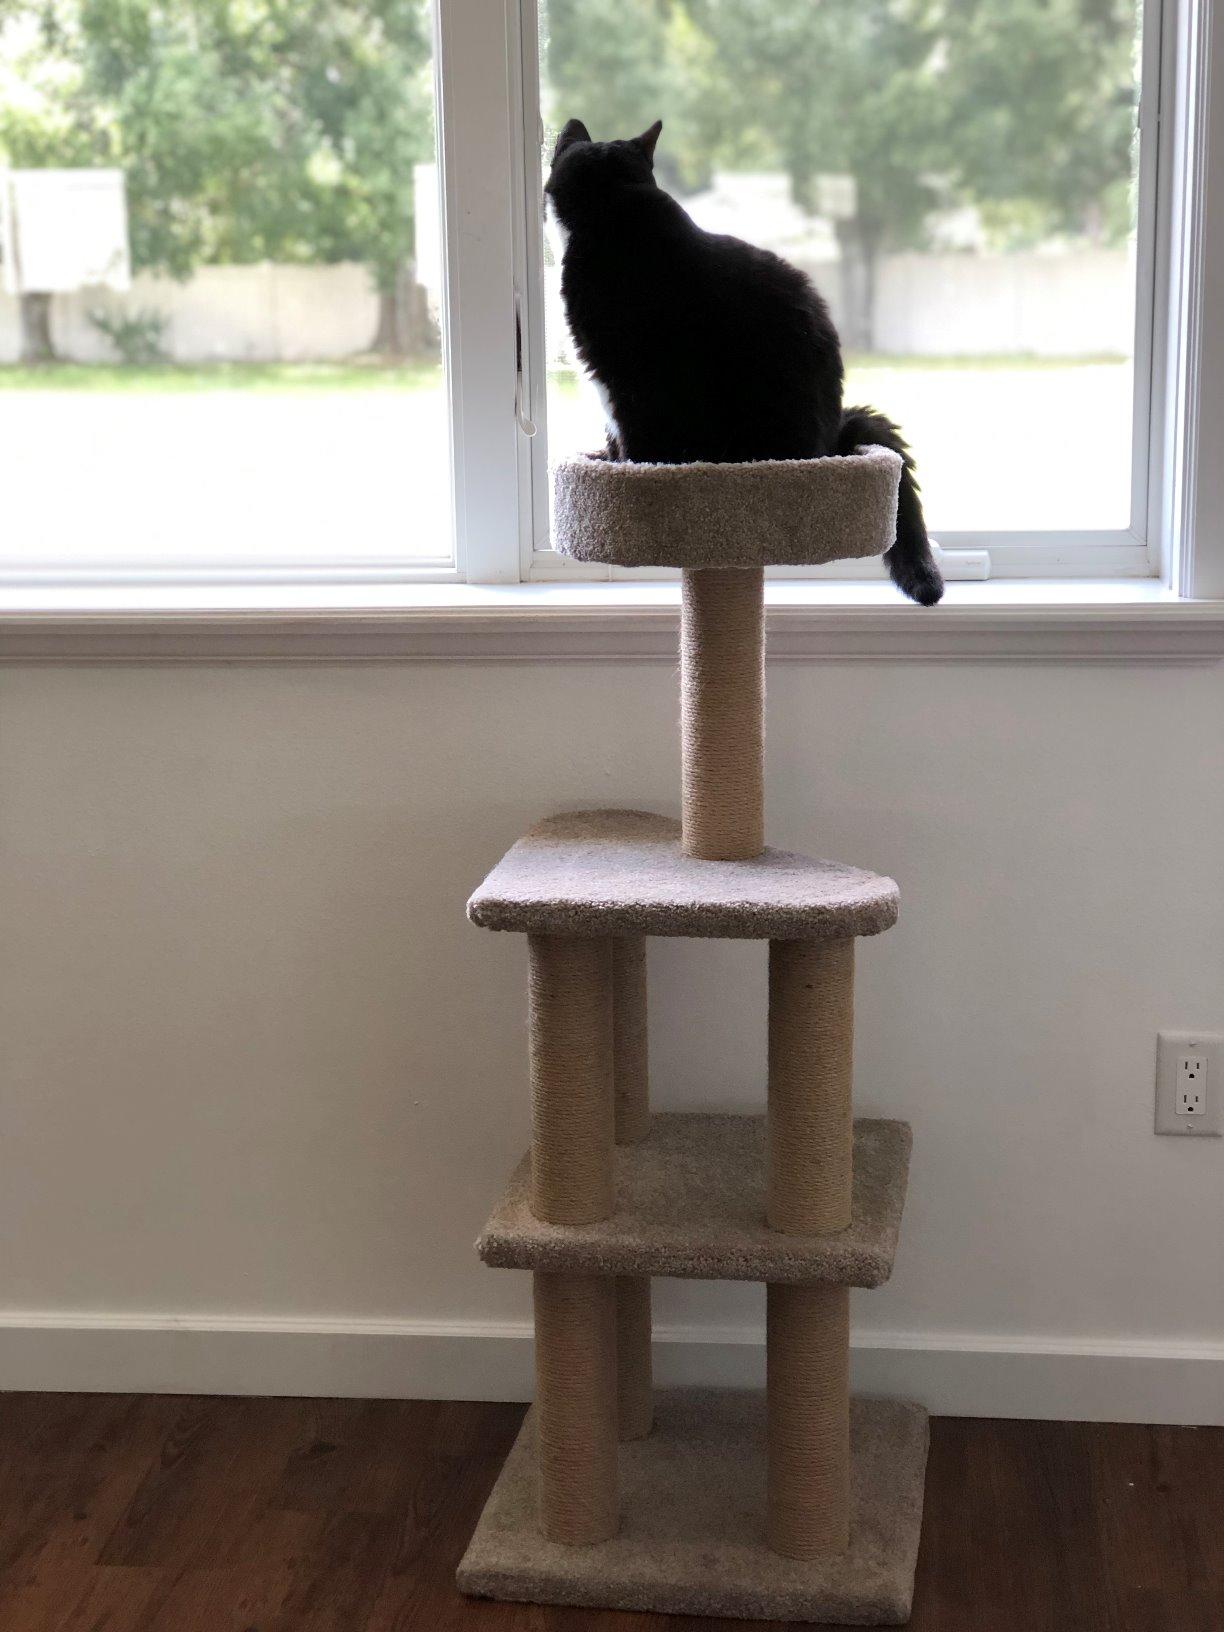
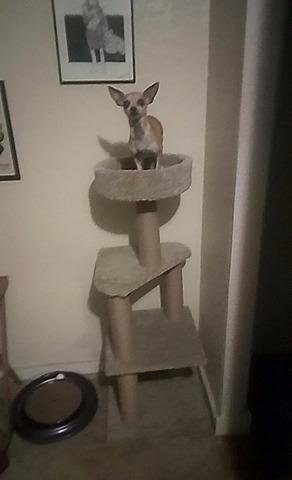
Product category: items_cat tree
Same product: yes